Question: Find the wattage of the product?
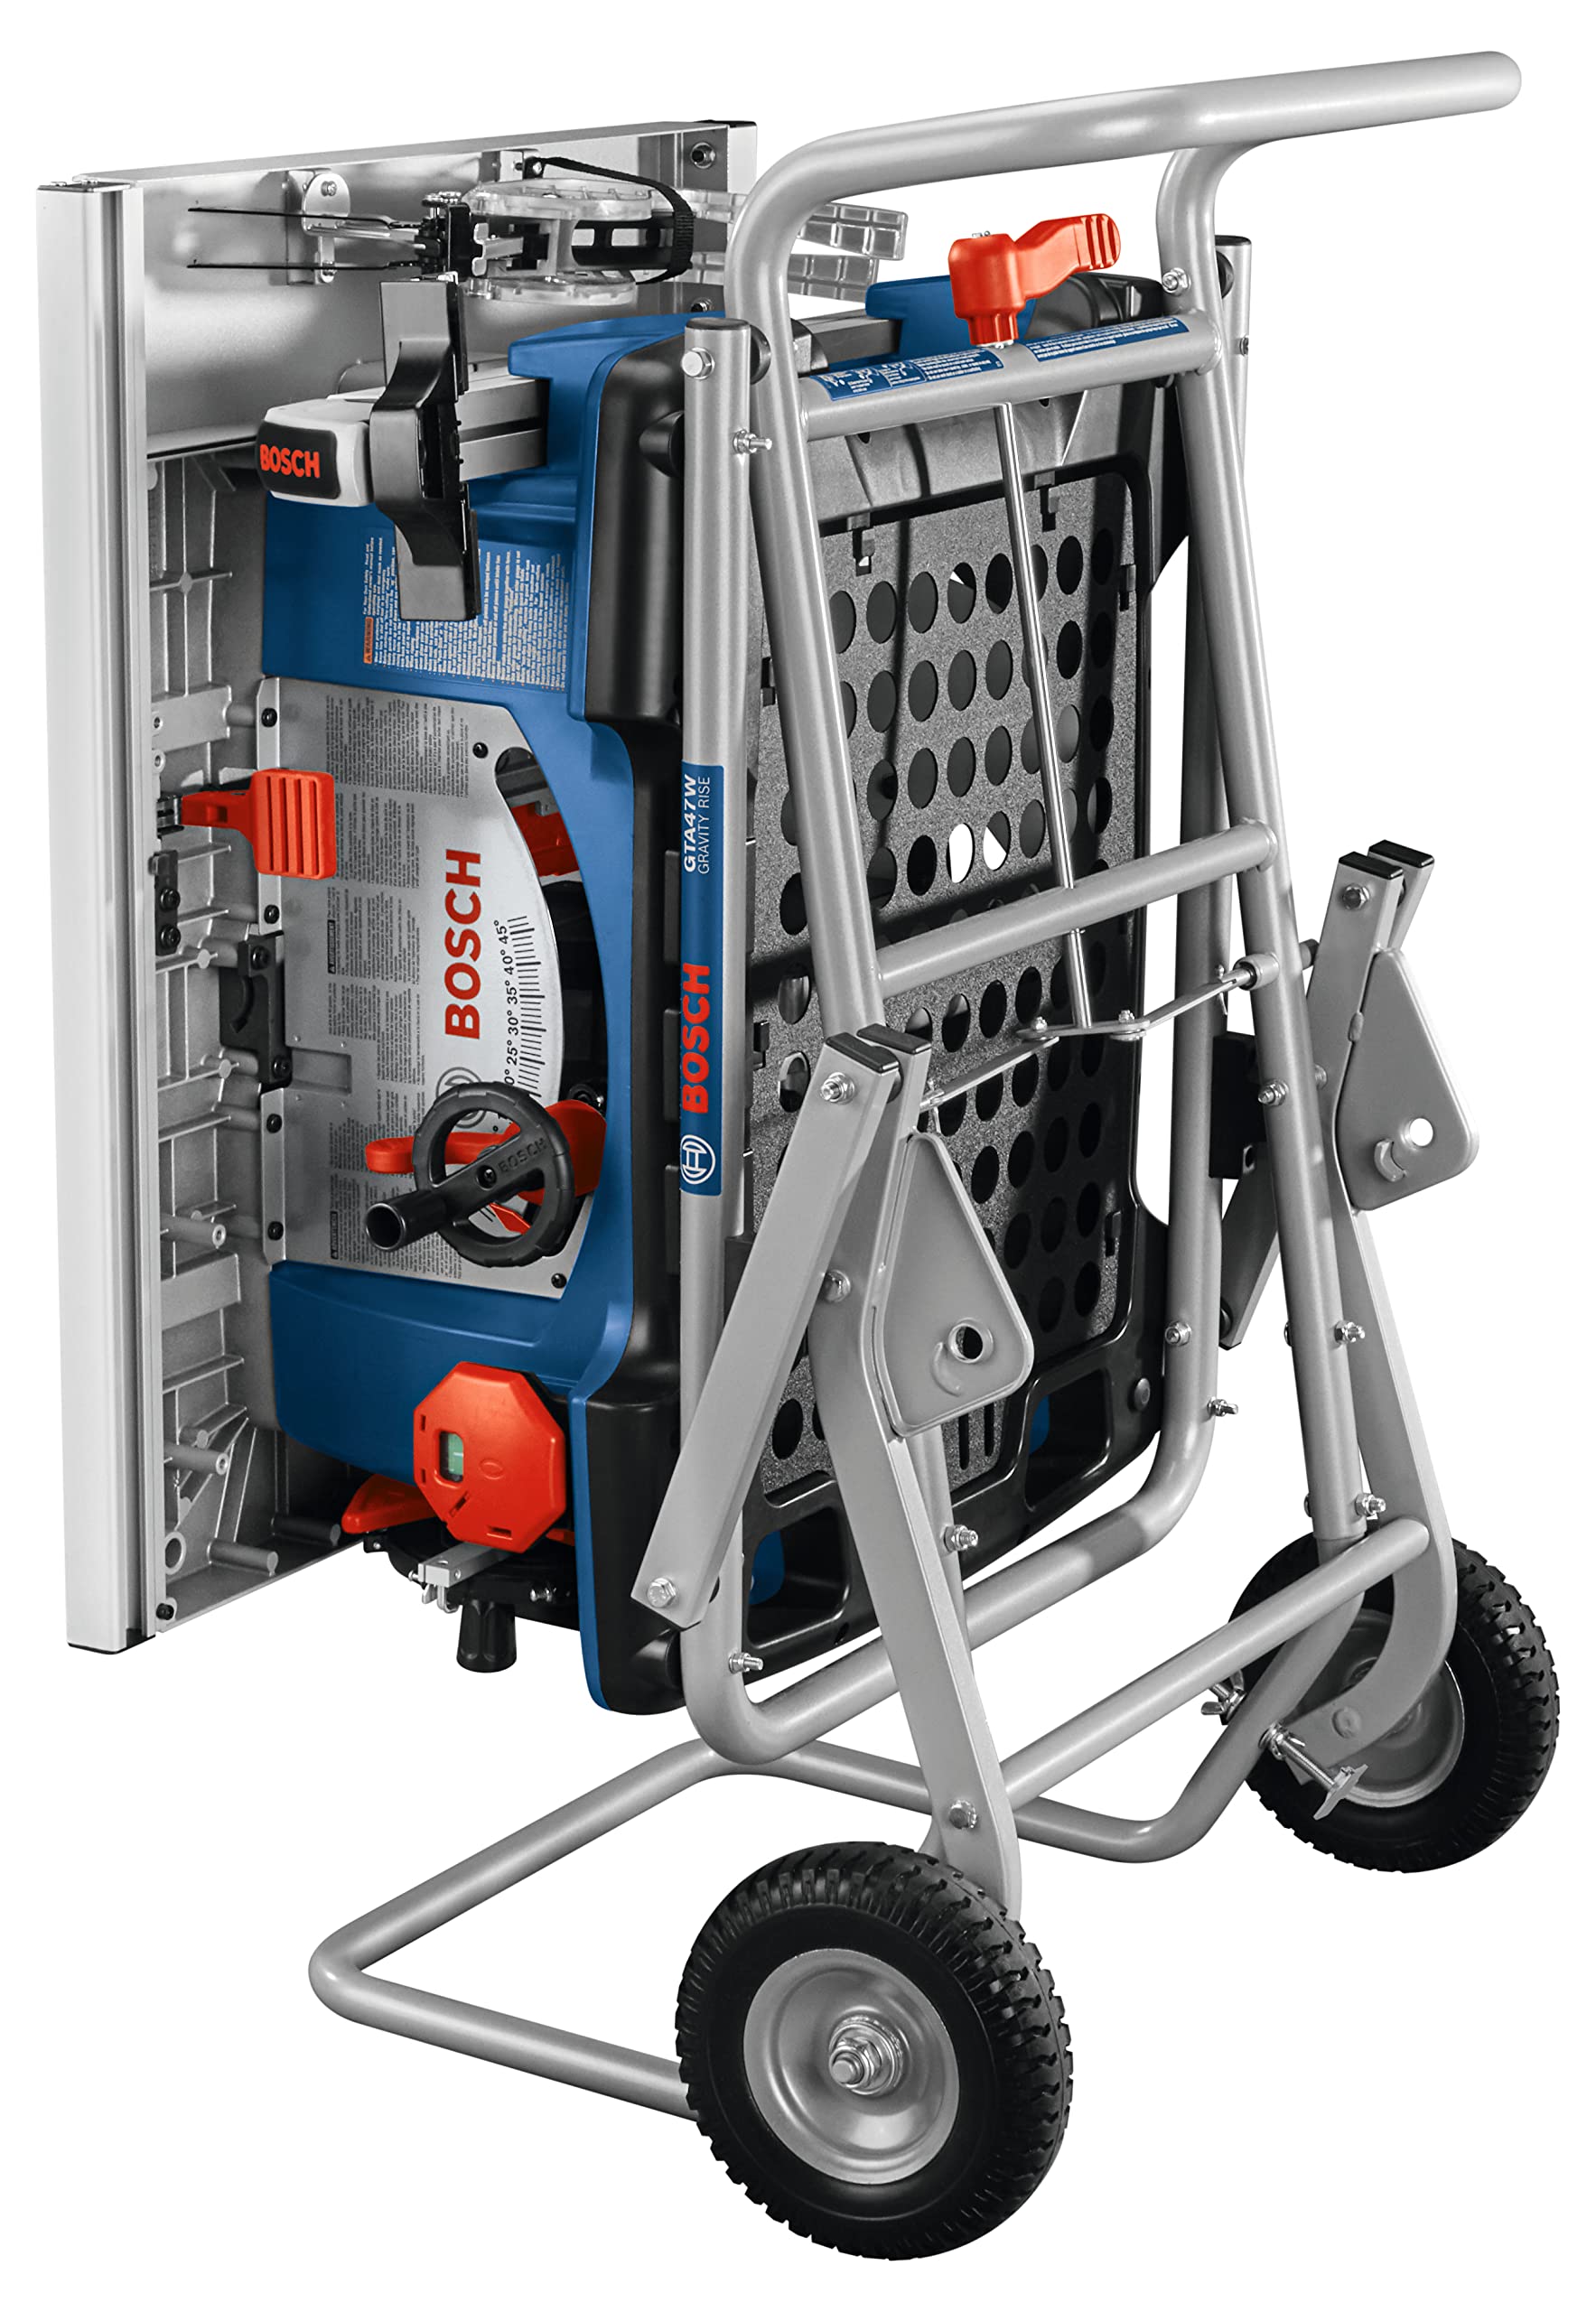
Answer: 47.0 watt